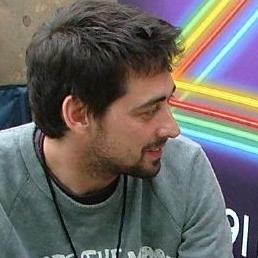
Age: 27